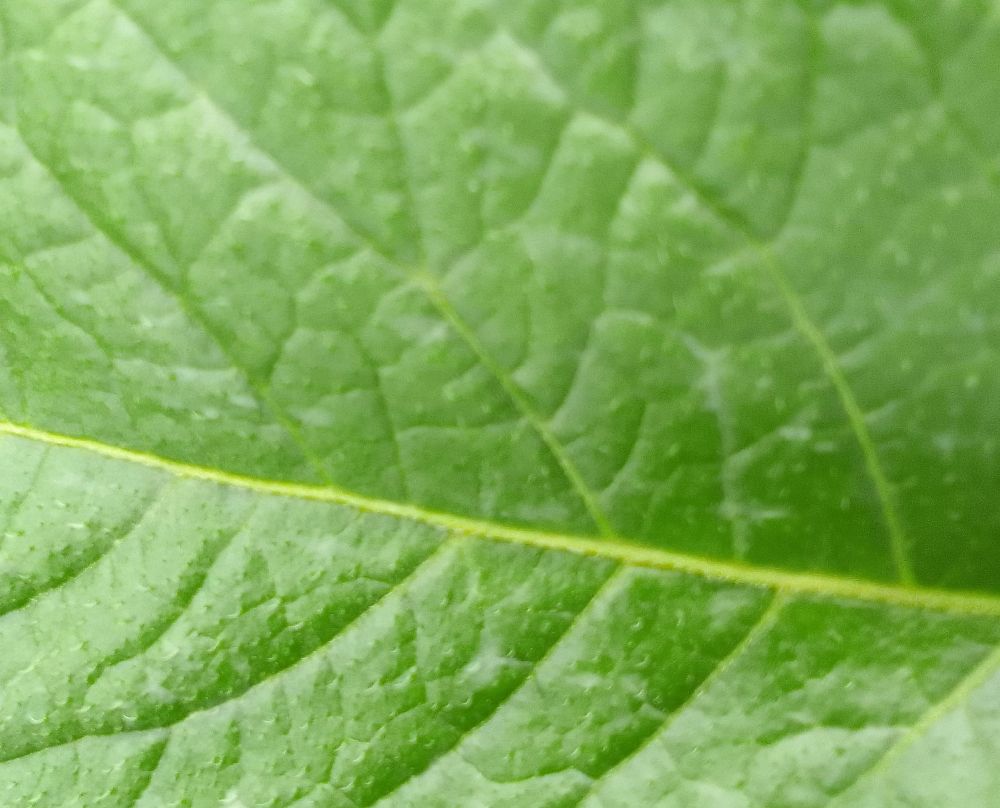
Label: Healthy